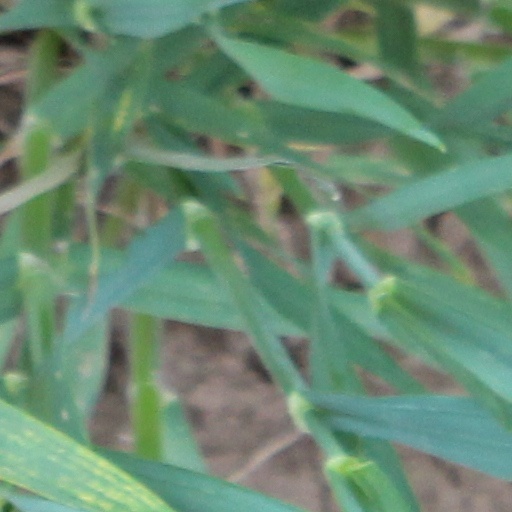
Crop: wheat